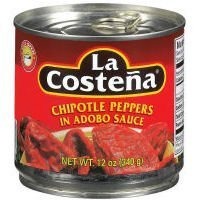
Item Name: La Costena: In Adobo Sauce Chipotle Peppers, 12 Oz
Value: 1.0
Unit: Count

Price: 7.01